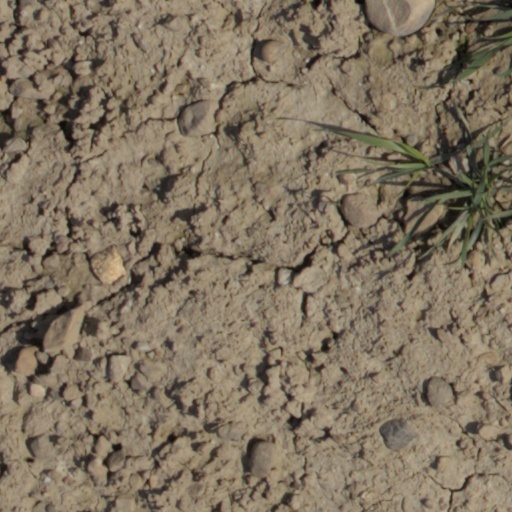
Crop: wheat